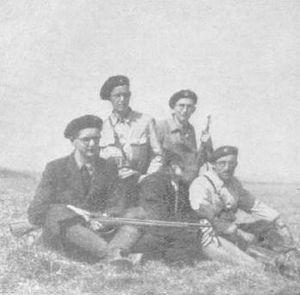
Le Front yougoslave englobe l'ensemble des opérations militaires conduites en Yougoslavie pendant la Seconde Guerre mondiale. Ce pays des Balkans devient un théâtre d'opérations du conflit mondial au printemps 1941. Le gouvernement yougoslave s'allie en effet à l'Allemagne nazie fin mars, mais il est renversé par un coup d'État deux jours plus tard. En réaction, les forces de l'Axe envahissent le royaume le 6 avril. La Yougoslavie est ensuite démembrée, et son territoire annexé ou occupé par l'Allemagne, l'Italie, la Hongrie et la Bulgarie. Deux parties du pays deviennent des États « indépendants » : la Croatie, où le mouvement fasciste des Oustachis est mis au pouvoir et installe une dictature particulièrement meurtrière, et la Serbie, où est proclamé un gouvernement collaborateur.